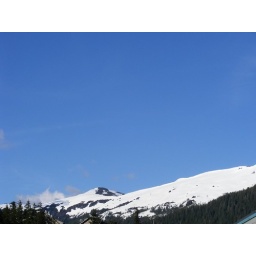
blue sky over ketchikan